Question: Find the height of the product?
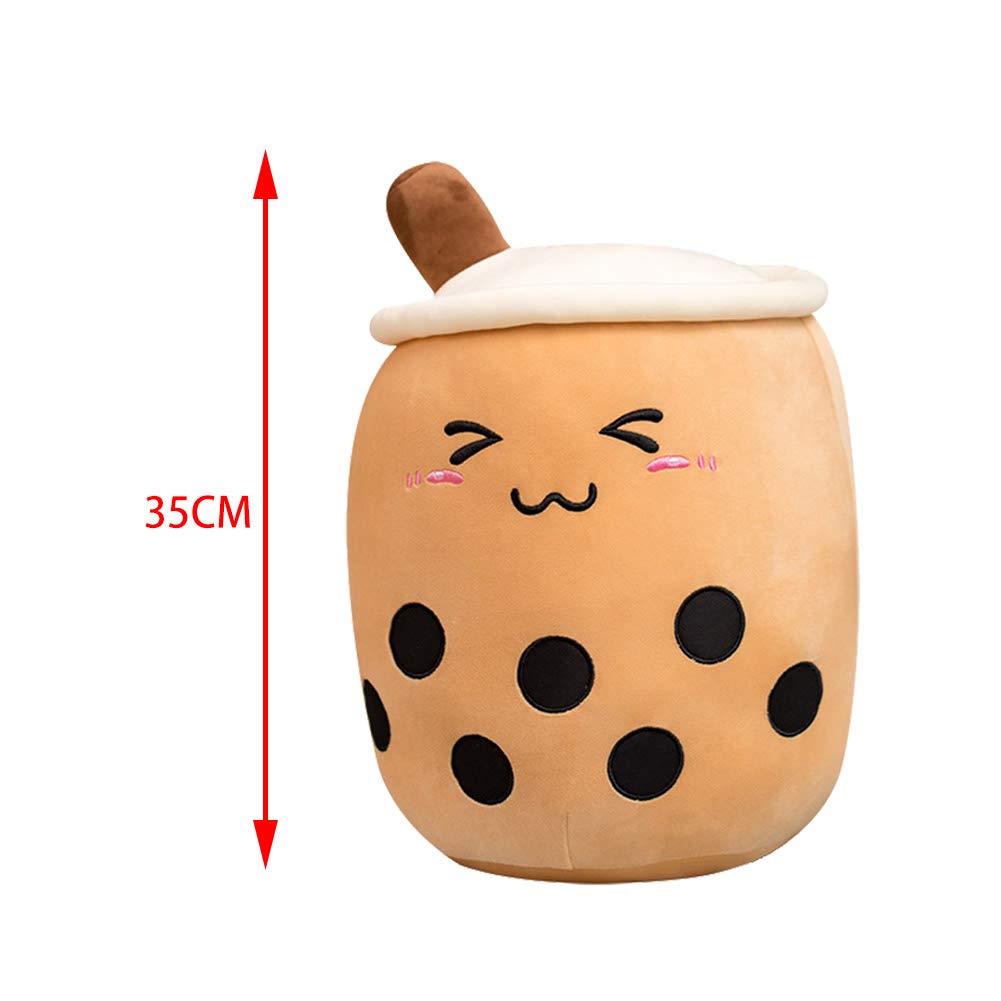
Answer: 35.0 centimetre